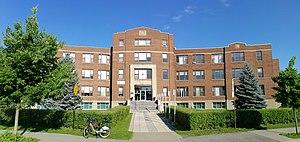
Centre justice et foi, centre d'analyse sociale fondé par les jésuites, à Montréal